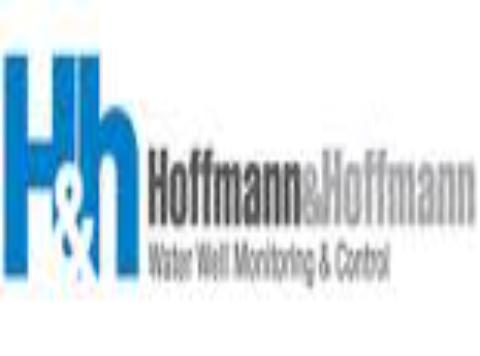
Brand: Hoffmann
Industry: Electronic